José Luis Rodríguez Zapatero

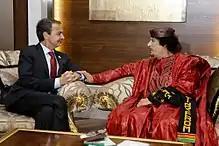
Gaddafi with Spanish Prime Minister José Luis Rodríguez Zapatero at the third EU-Africa Summit in Tripoli in November 2010.

Before being elected, Zapatero opposed the American policy in regard to Iraq pursued by Prime Minister Aznar. During the electoral campaign Zapatero promised to withdraw the troops if control in Iraq was not passed to the United Nations after 30 June (the ending date of the initial Spanish military agreement with the multinational coalition that had overthrown Saddam Hussein). Zapatero declared that he did not intend to withdraw the Spanish troops before that date after being questioned about the issue by the People's Party's leader Mariano Rajoy in his inauguration parliamentary debate as prime minister.